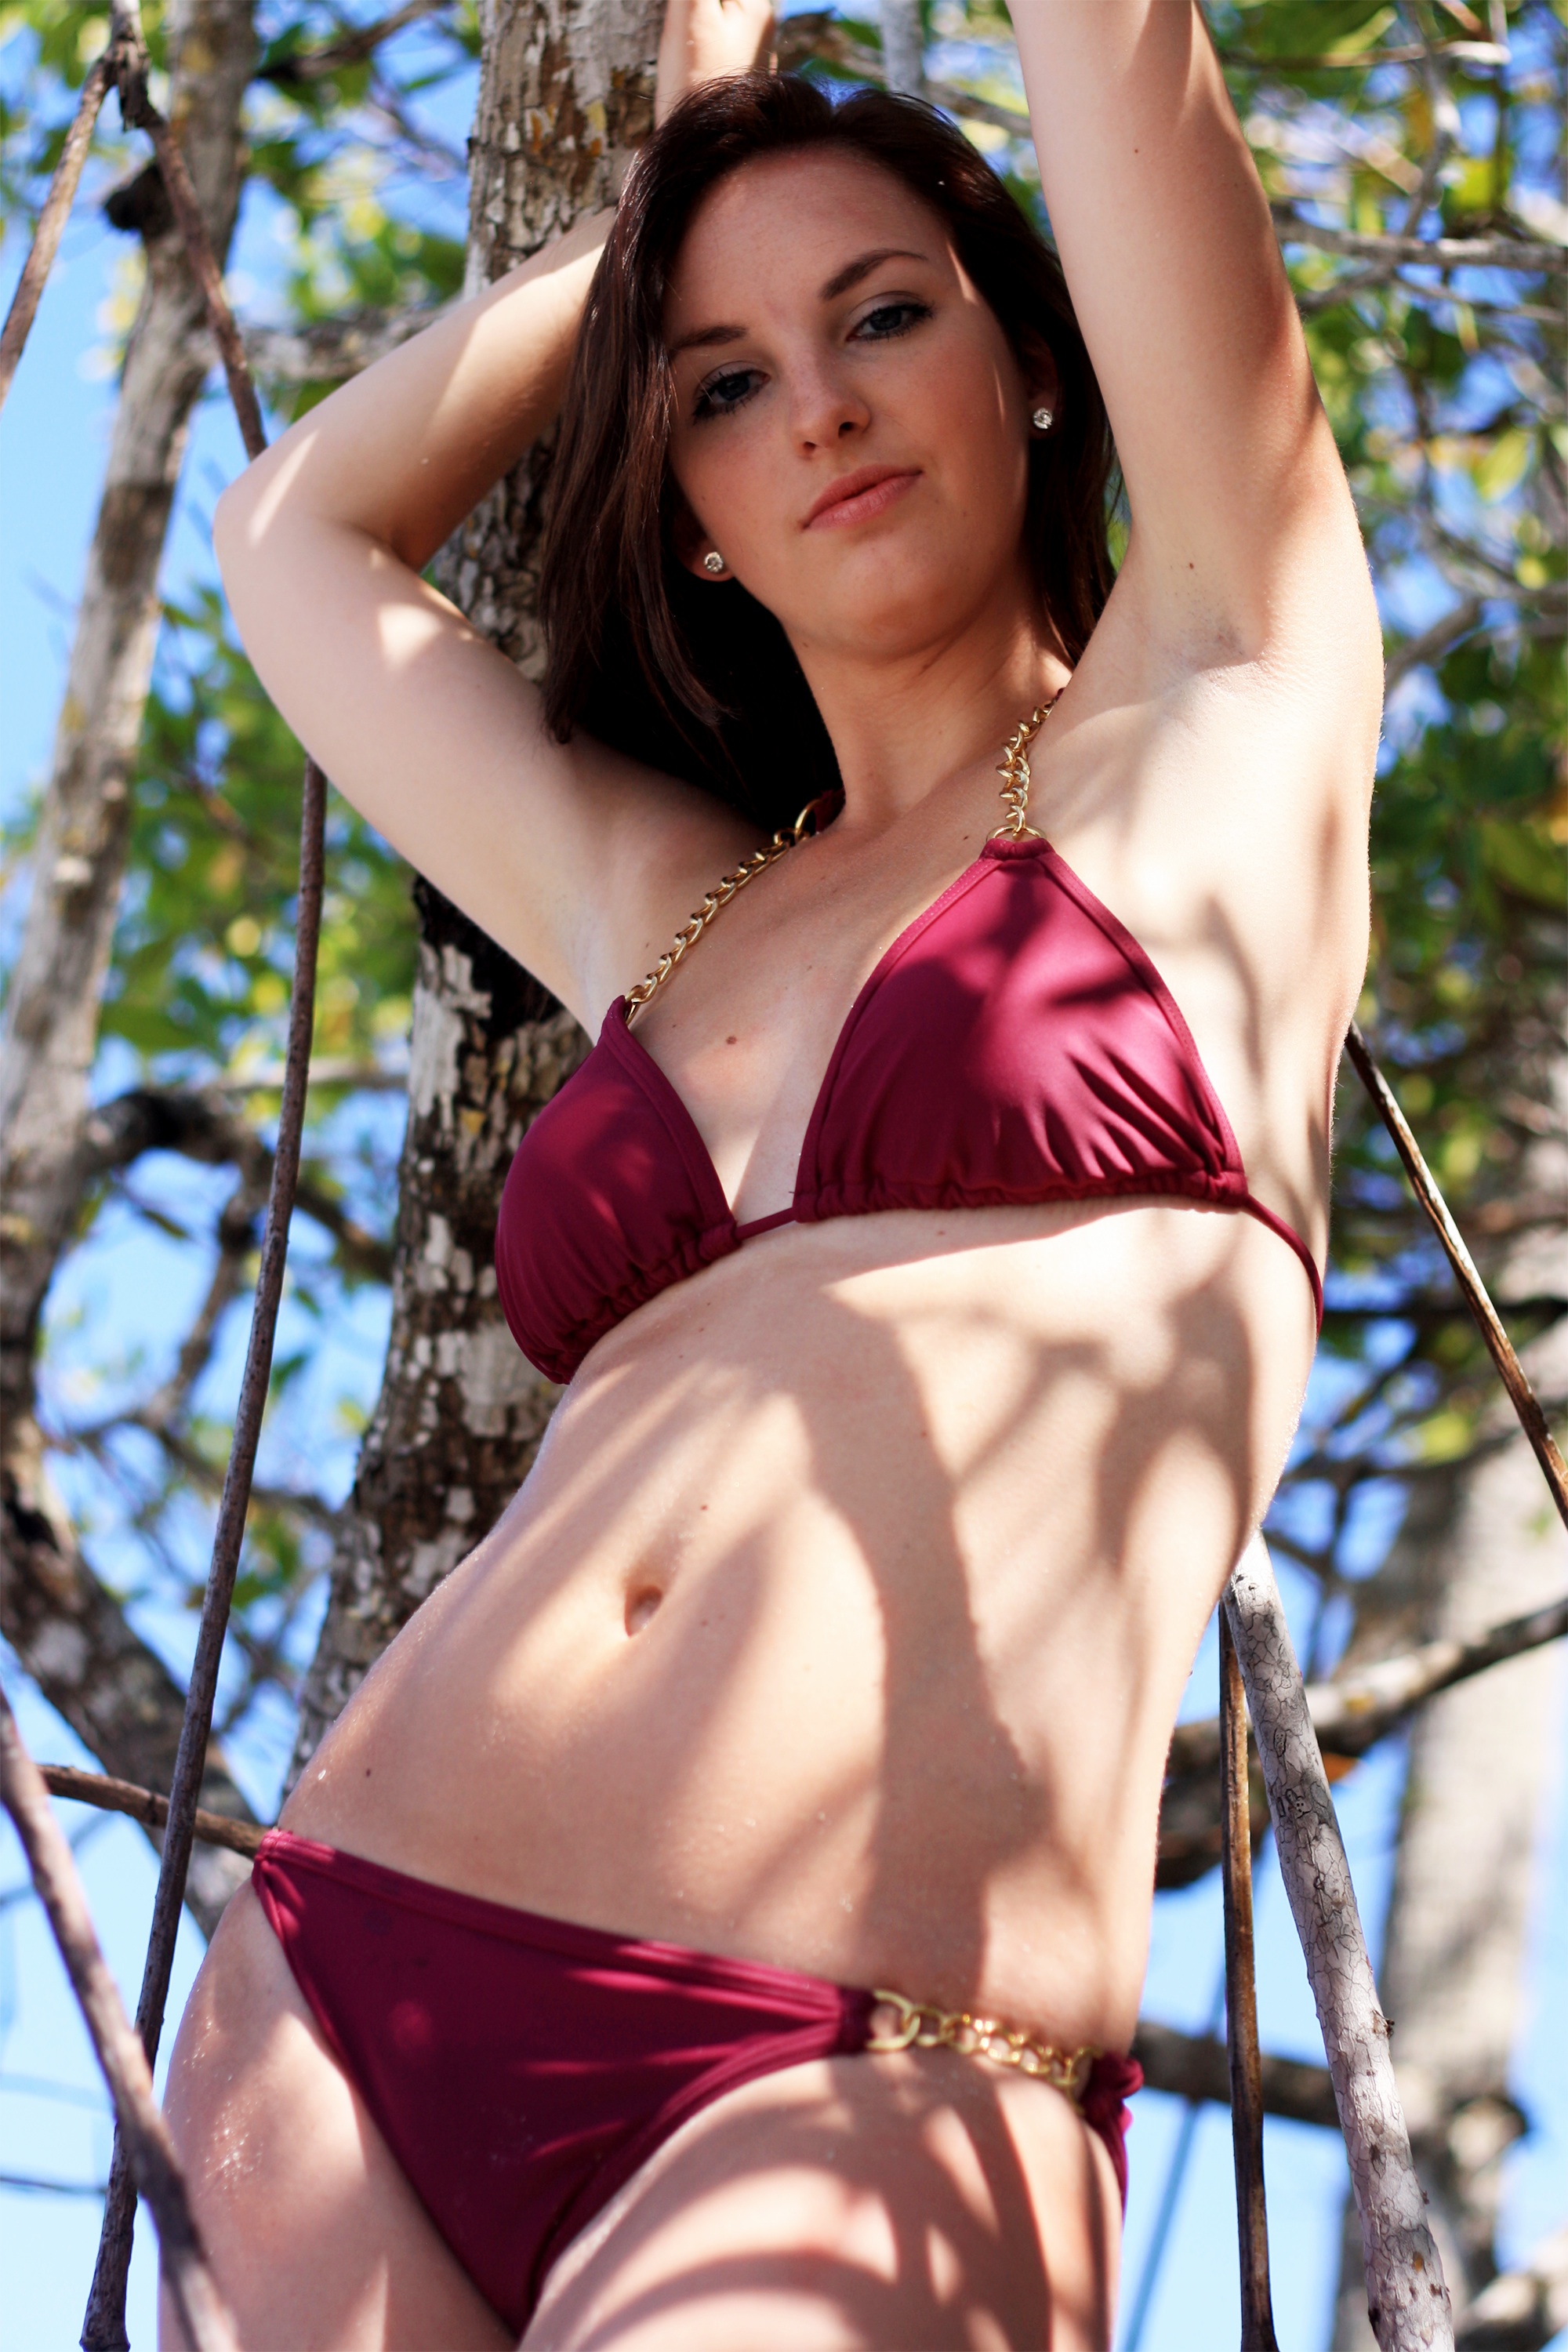
girl, woman, photography, trunk, leg, model, clothing, lady, muscle, swimwear, long hair, human body, black hair, thigh, beauty, abdomen, photo shoot, brown hair